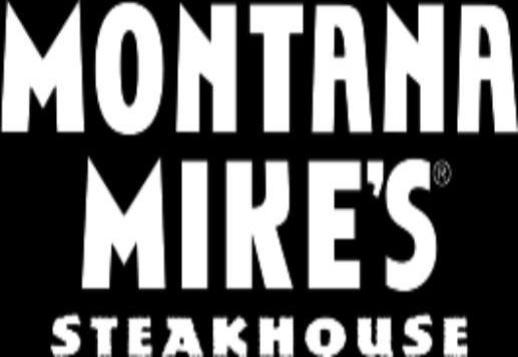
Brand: montana mike's
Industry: Food